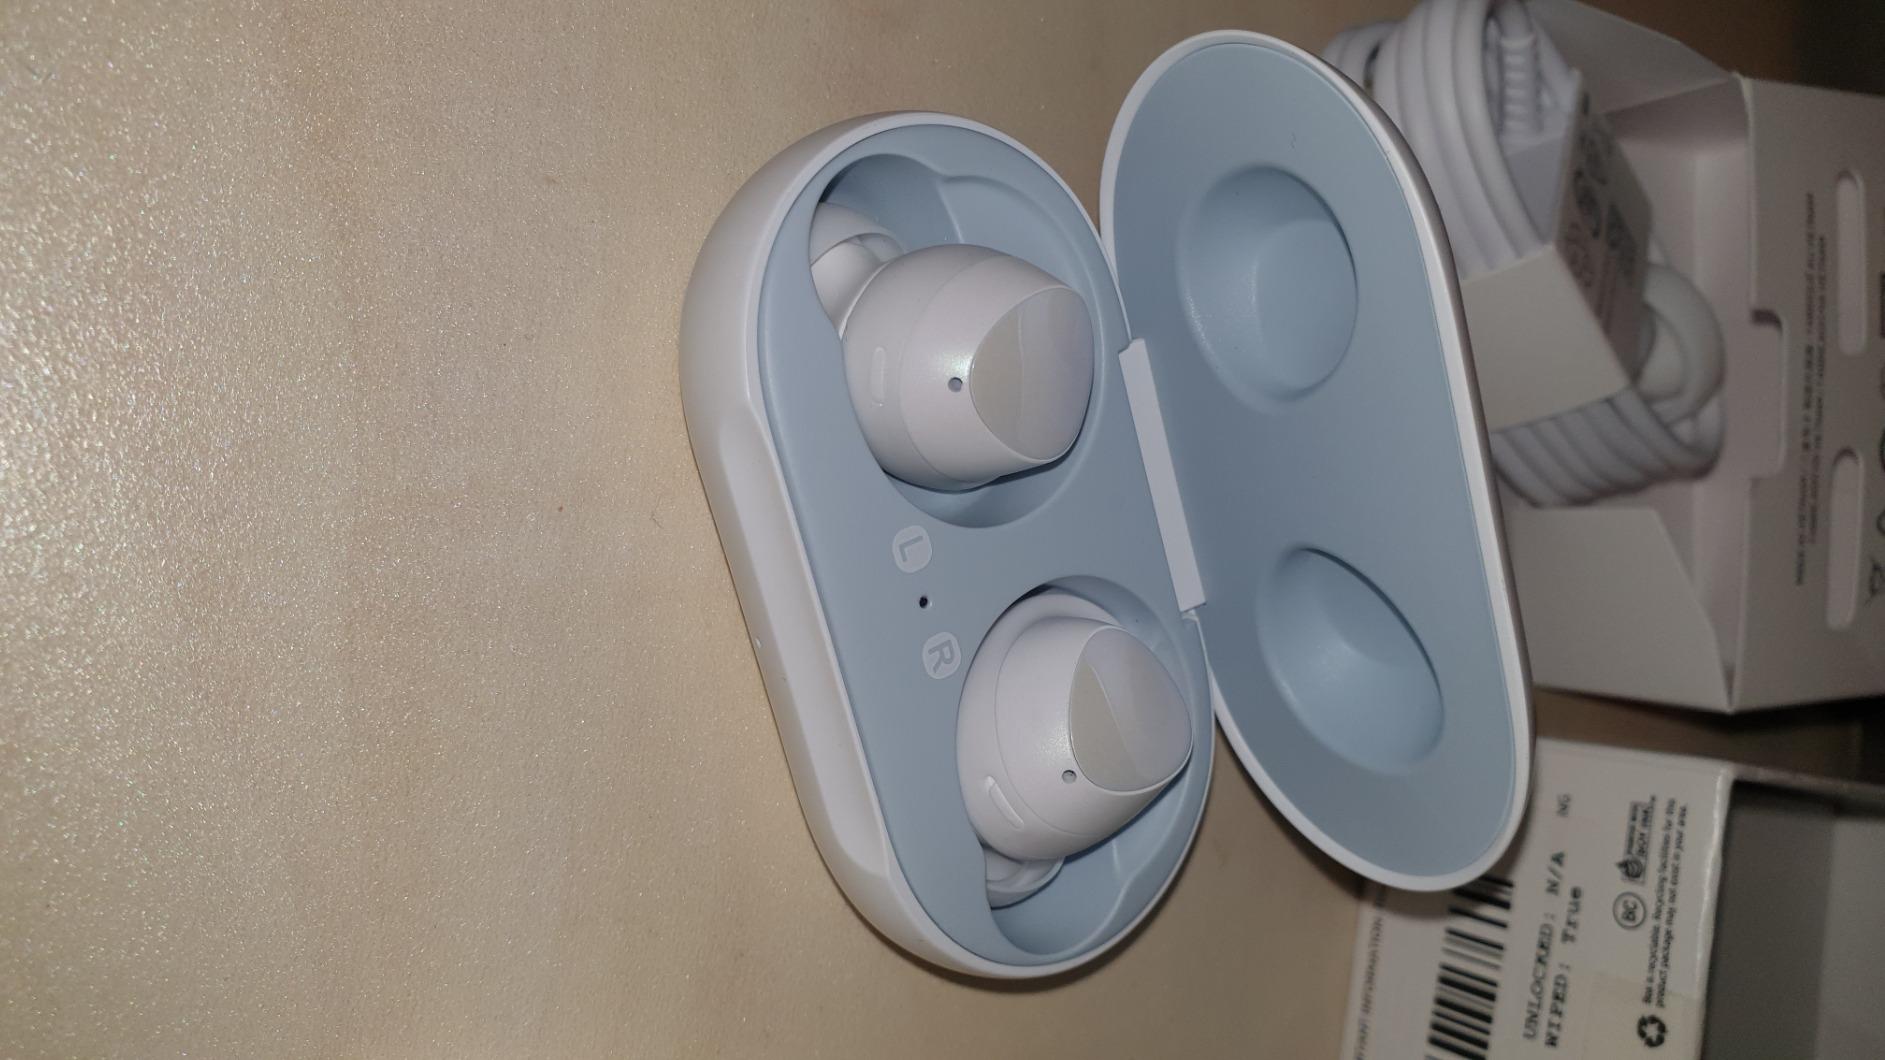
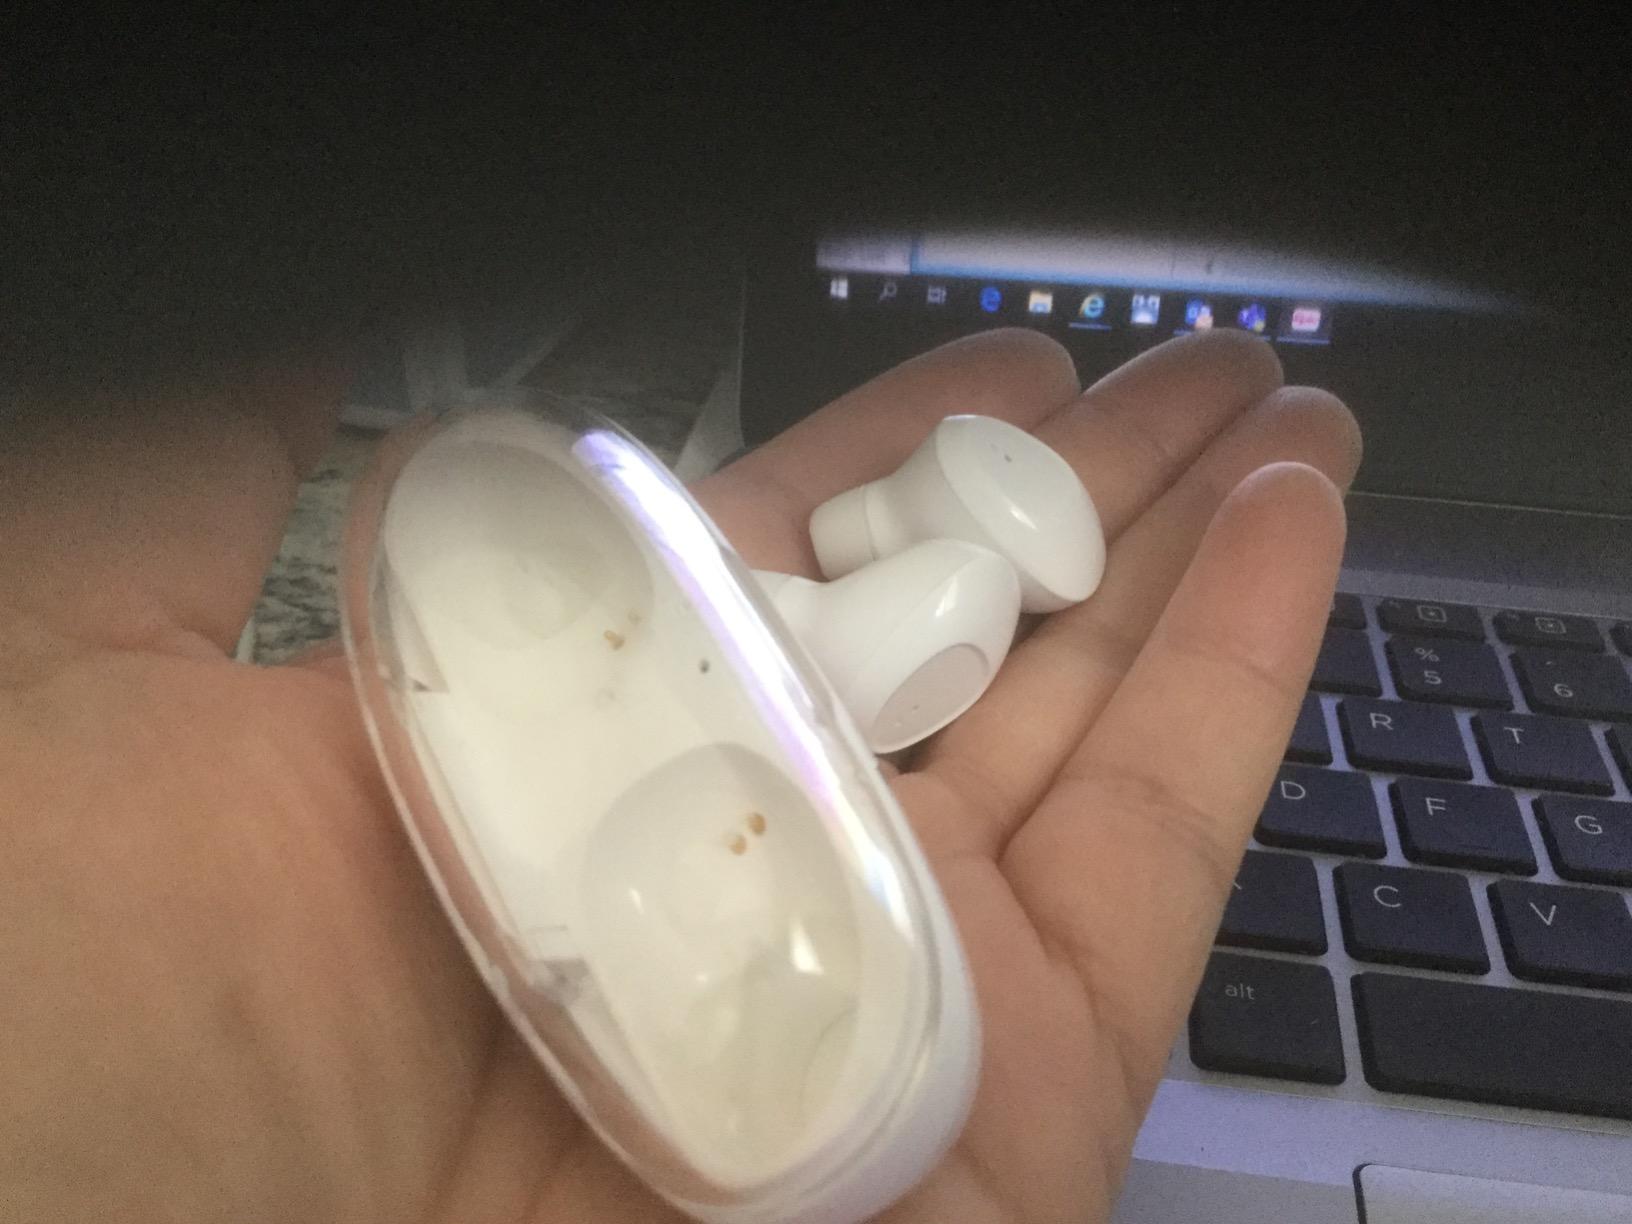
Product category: earbuds
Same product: no